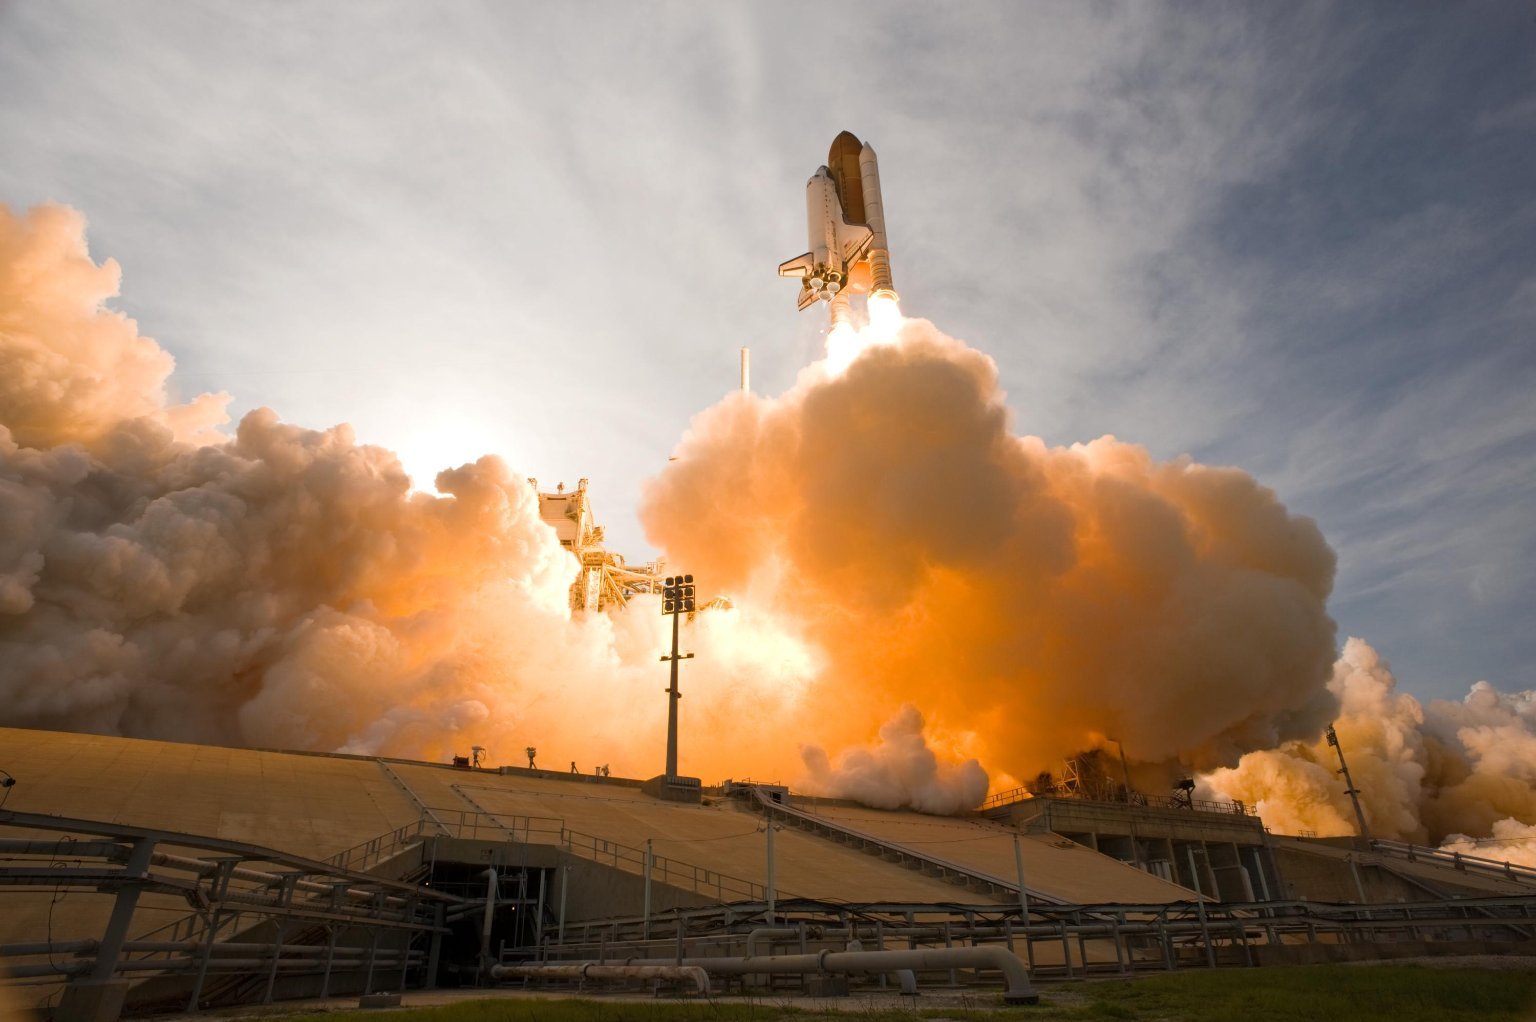
cloud, technology, sunlight, fire, rocket, explosion, nasa, launch, science, engineering, exploration, spaceship, wildfire, aerospace, take off, space shuttle, lift off, atmosphere of earth, steel and concrete structure